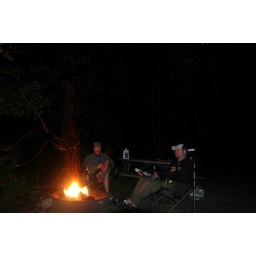
&amp;quot;there was this mountain lion see... no, 3 mountain lions... and they had me in a headlock...&amp;quot;